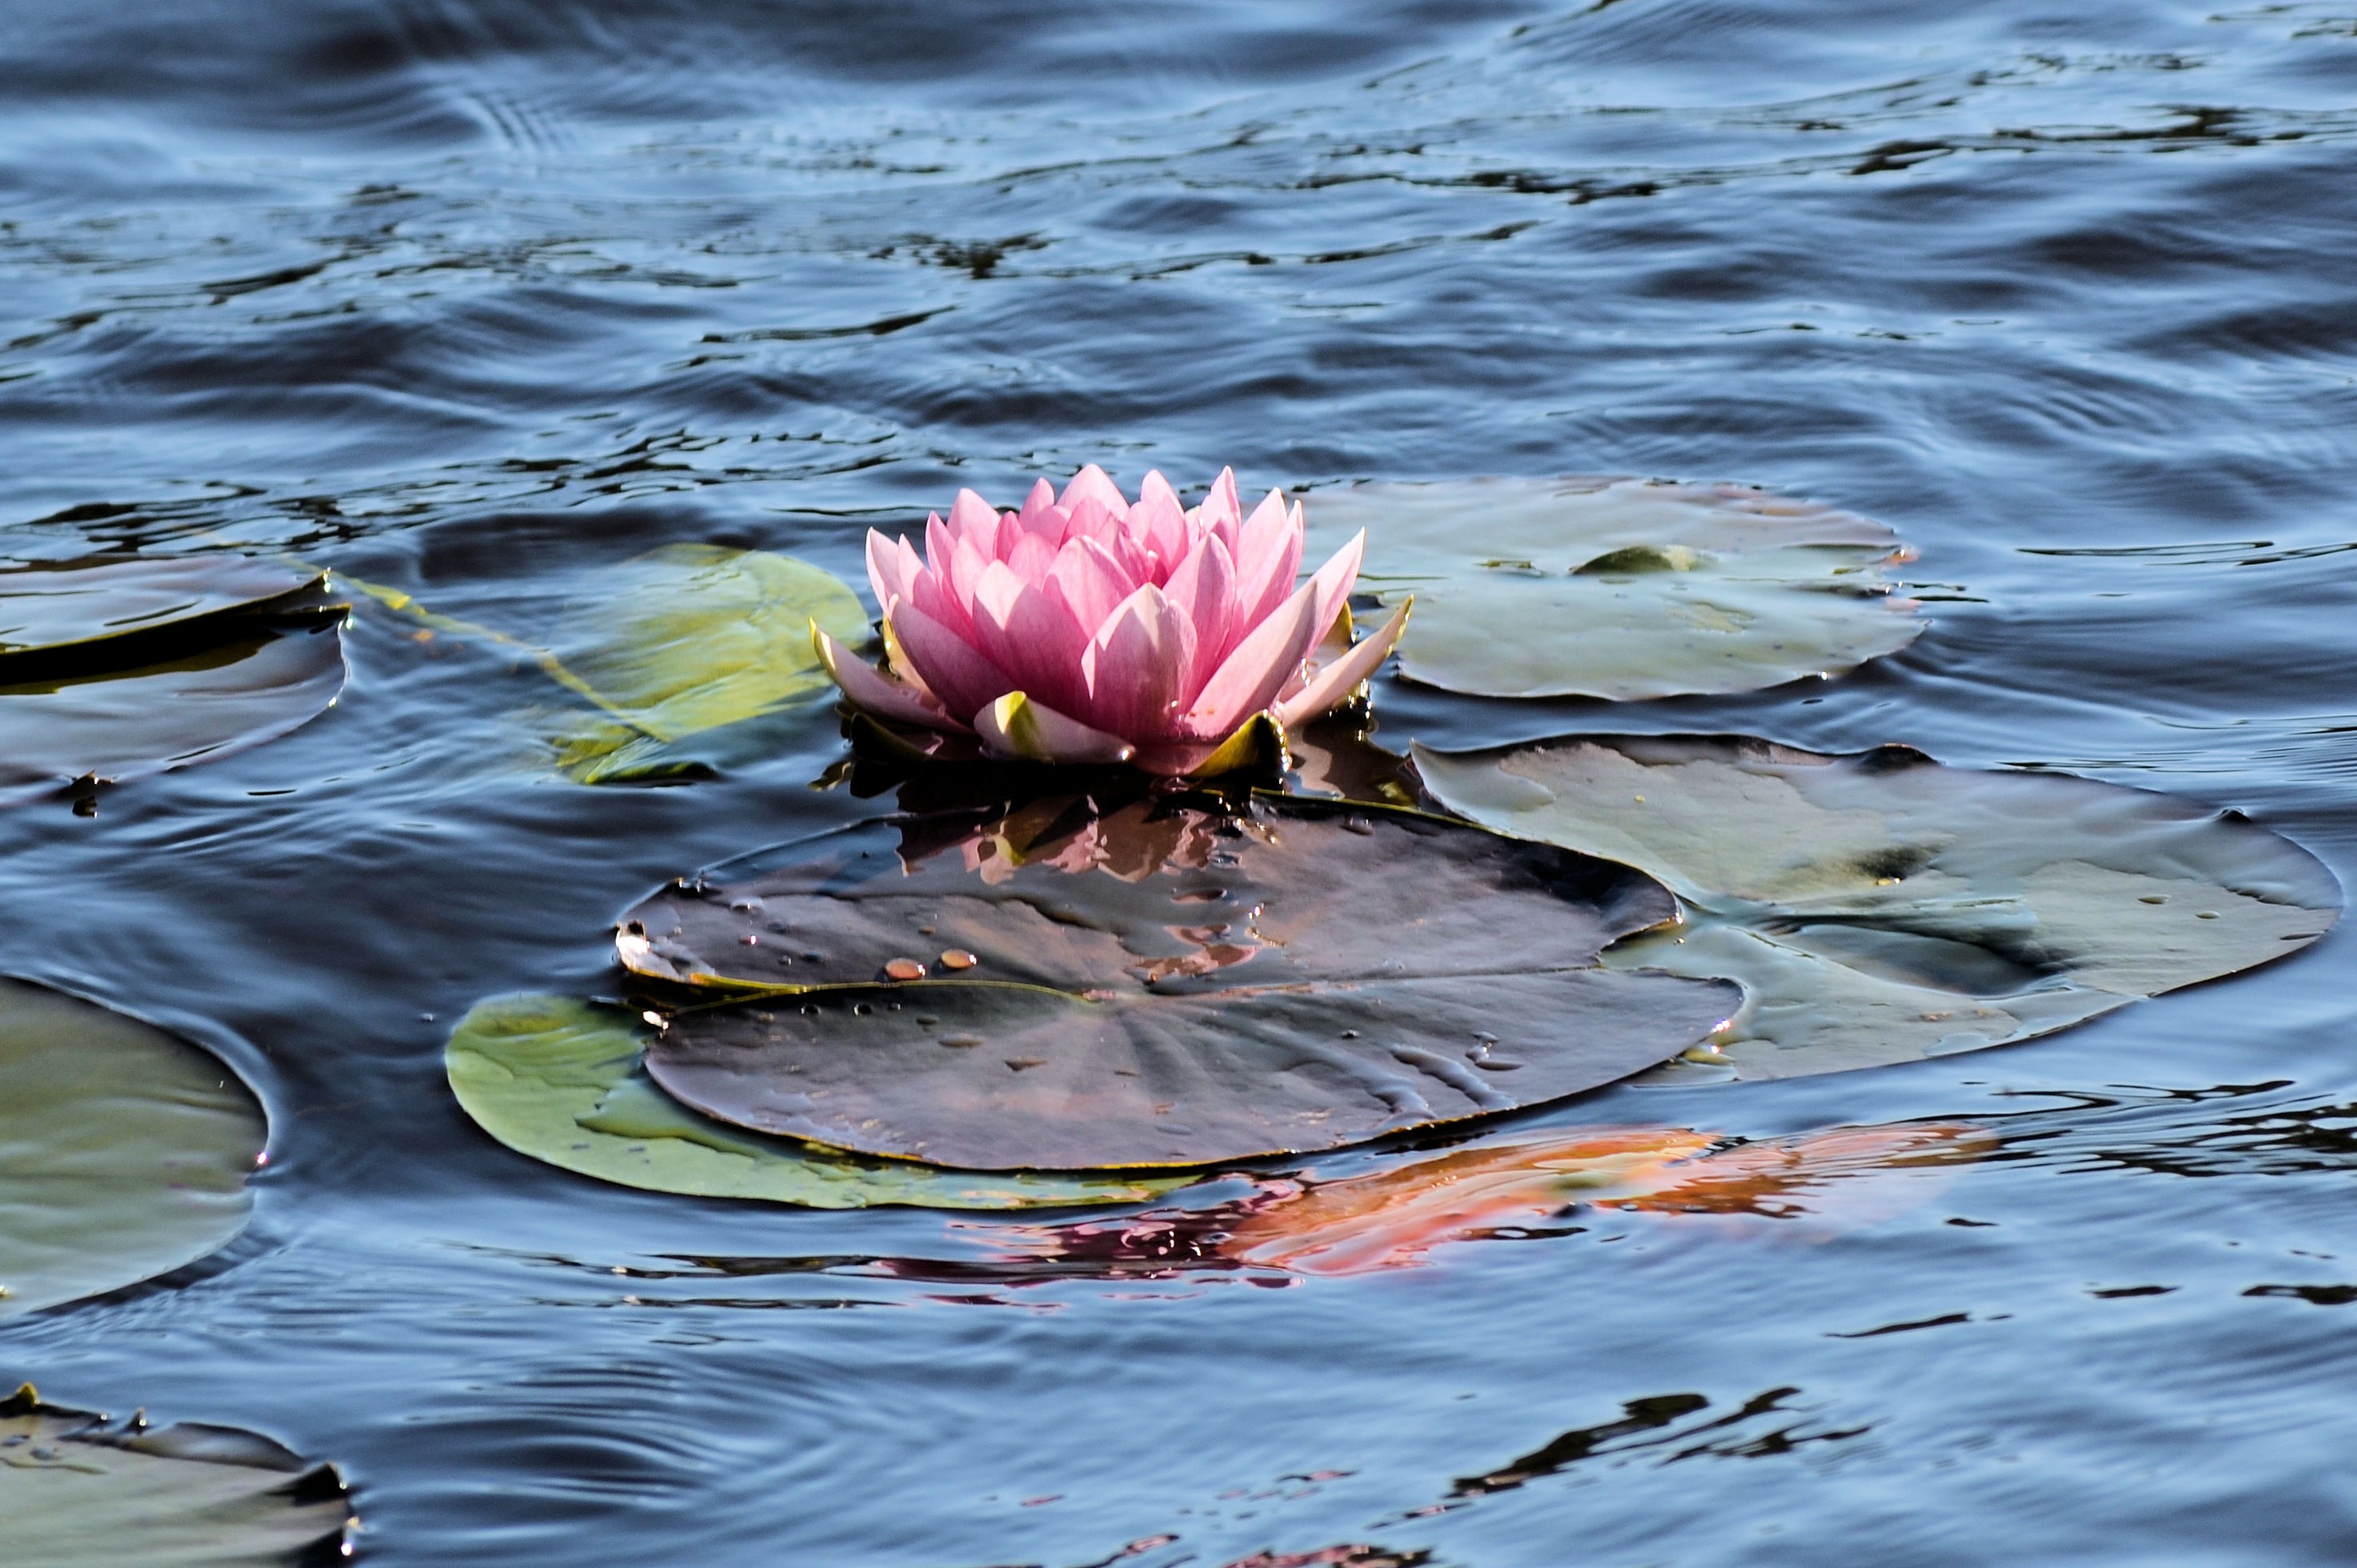
sea, water, nature, plant, leaf, flower, petal, pond, reflection, pink, flora, water lily, water bird, water plant